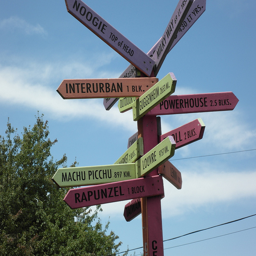
A street sign that has tons of directions on it.
Colorful road sign featuring a wide variety of signs
a street sign post with signs that point in every which direction
A sign at a crossroads with make believe destinations.
A colorful street sign featuring arrows of multiple directions.